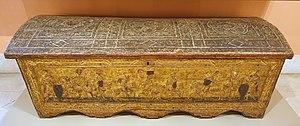
Neroccio di Bartolomeo de' Landi ou Neroccio de' Landi ou est un peintre et un sculpteur italien de l'école siennoise du Quattrocento.